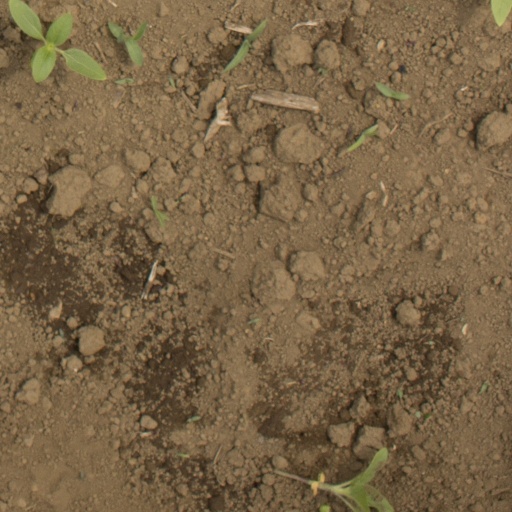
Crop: Jerusalem artichoke